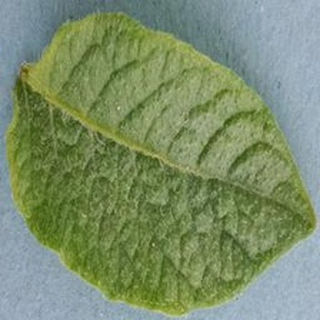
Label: healthy_potato